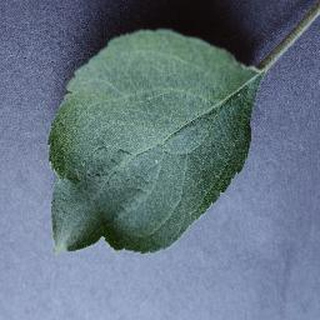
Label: healthy_apple